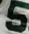
Number: 5